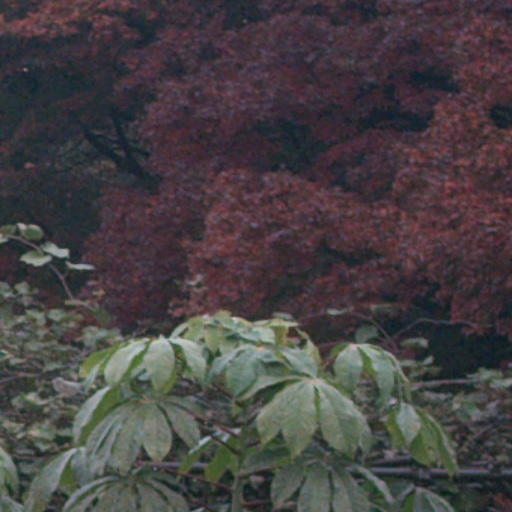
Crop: cassava